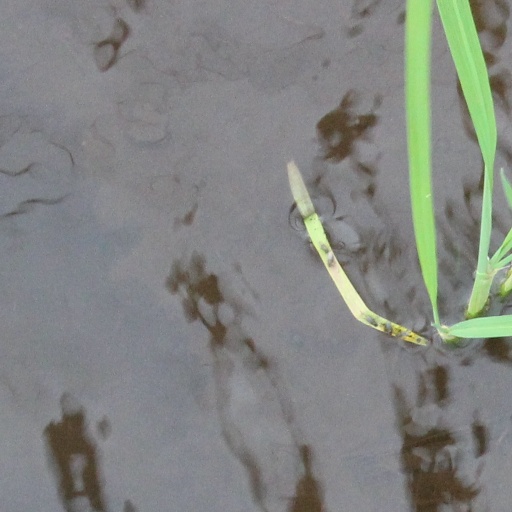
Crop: rice